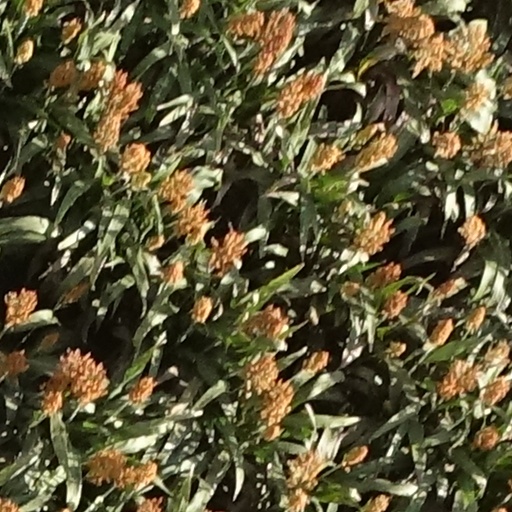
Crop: sorghum